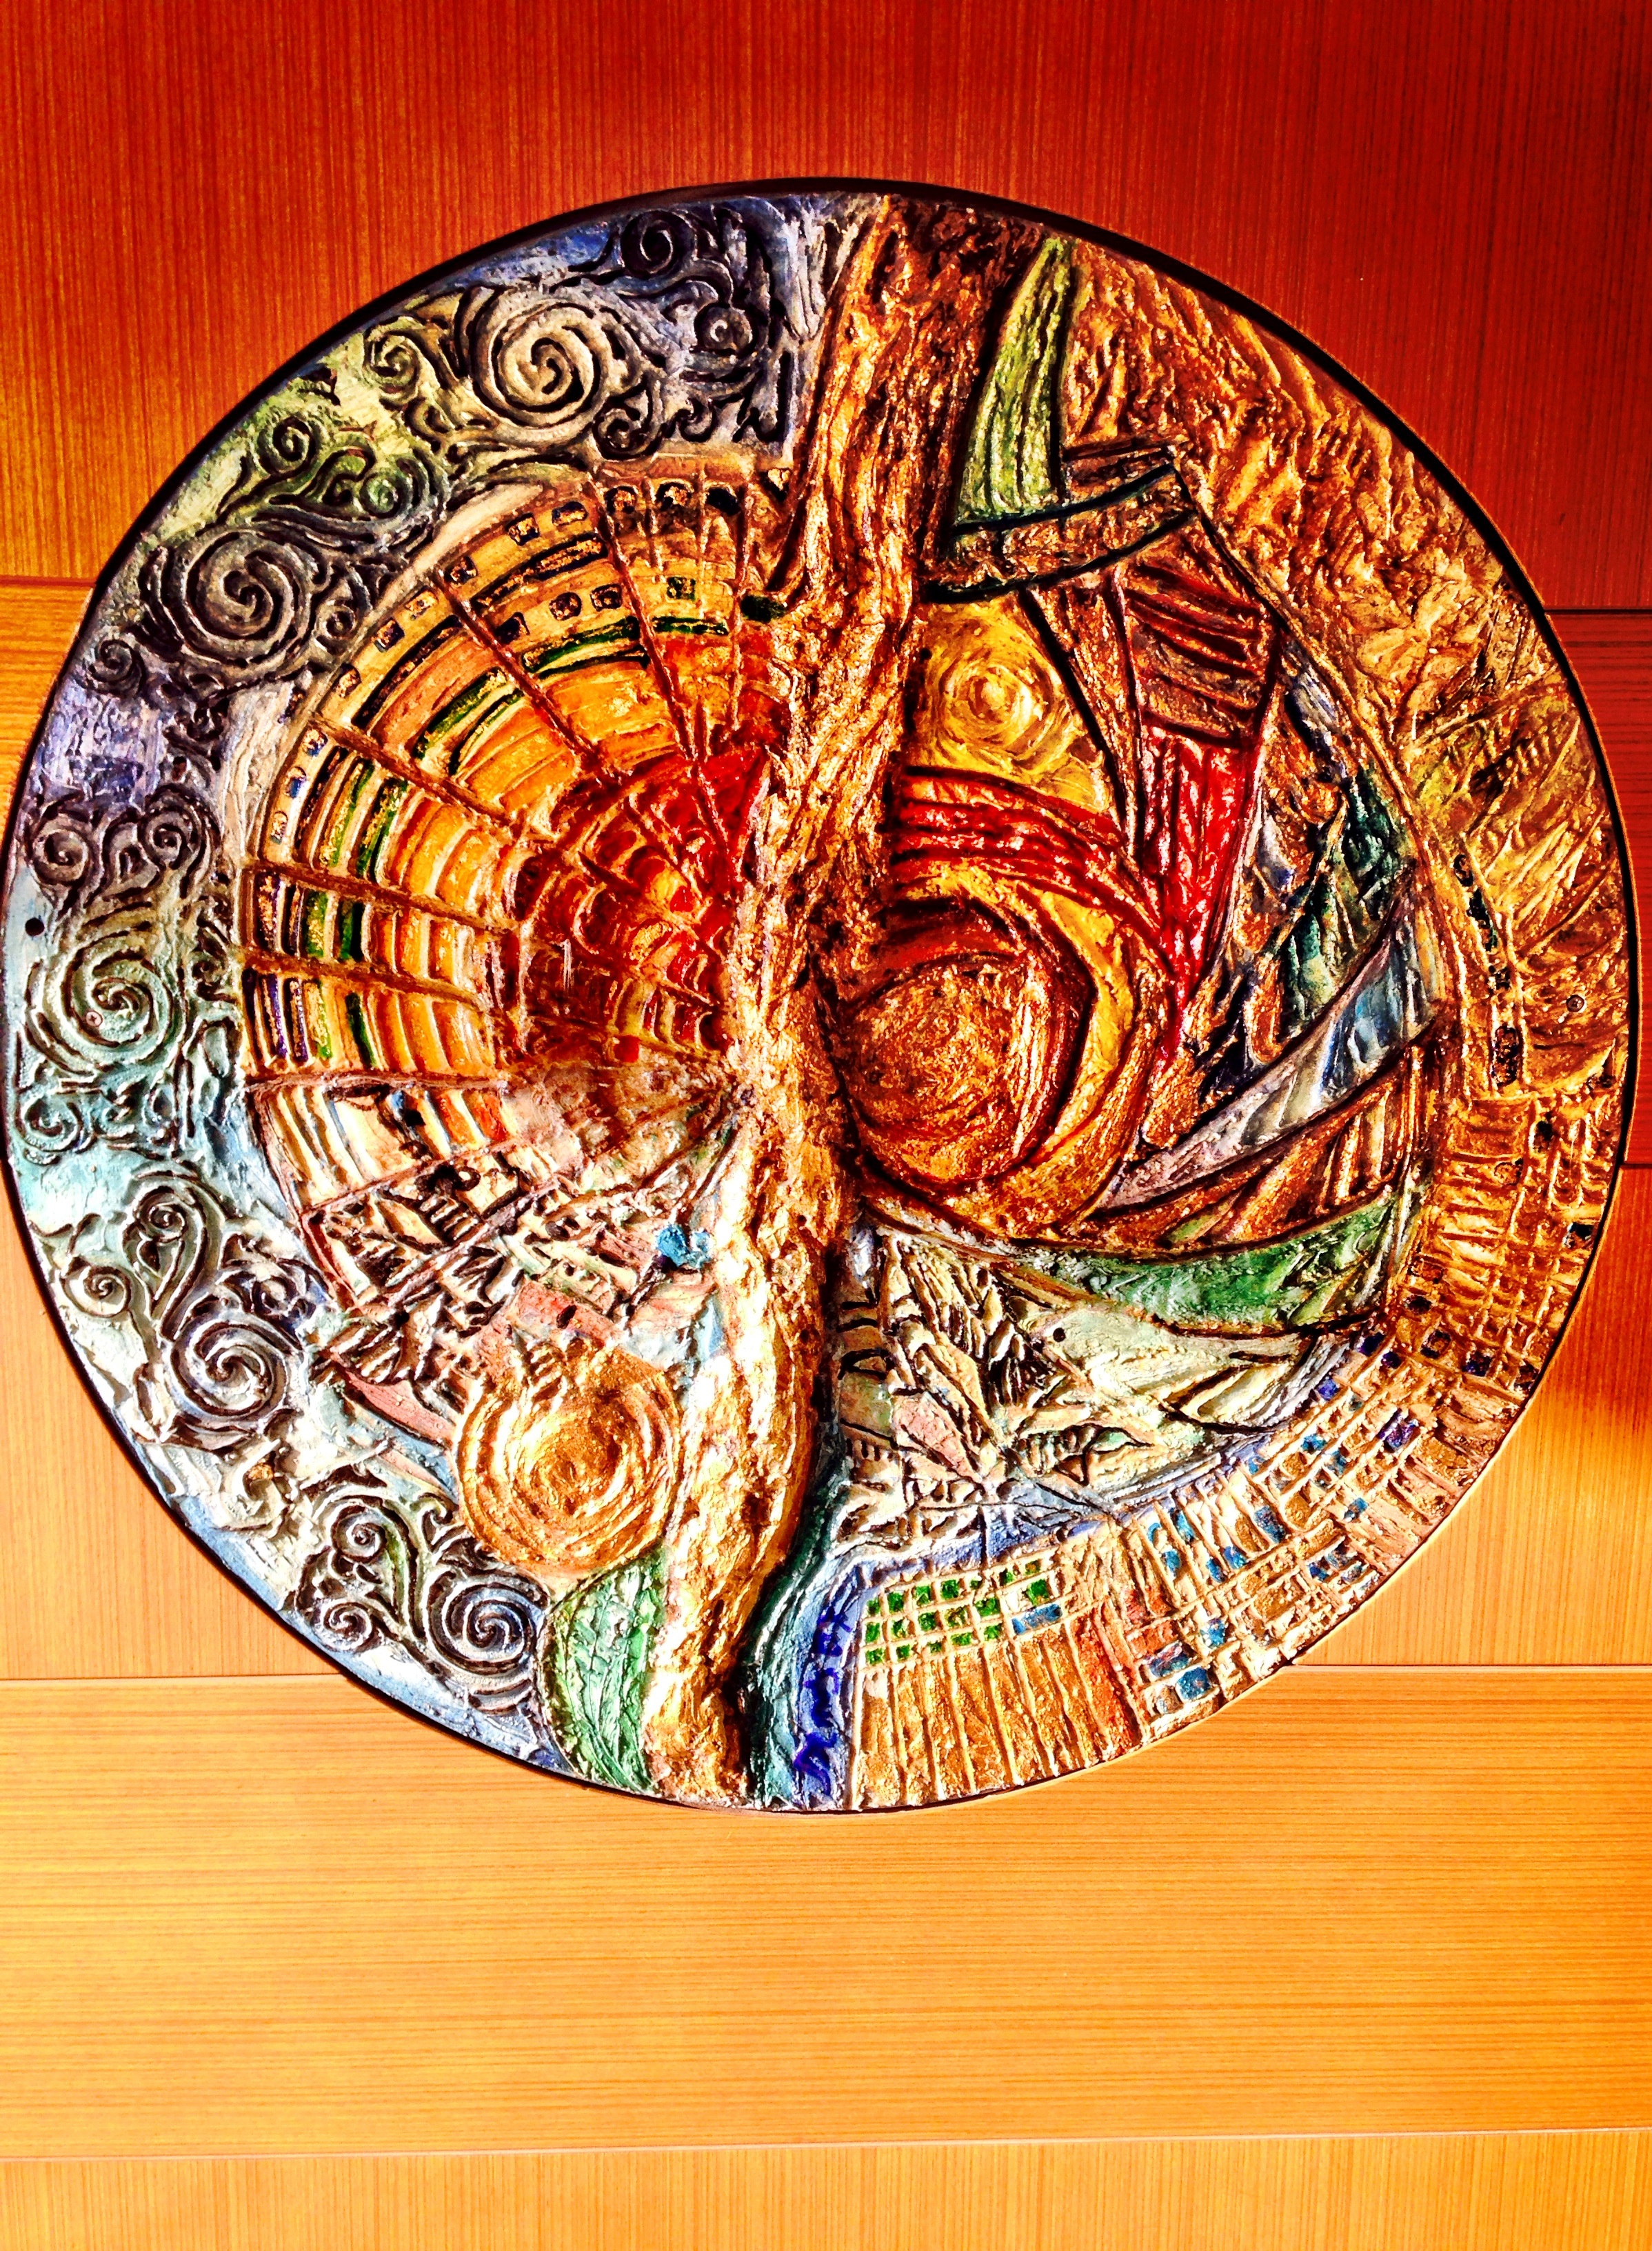
window, glass, stained glass, circle, painting, art, illustration, organ, carving, modern art